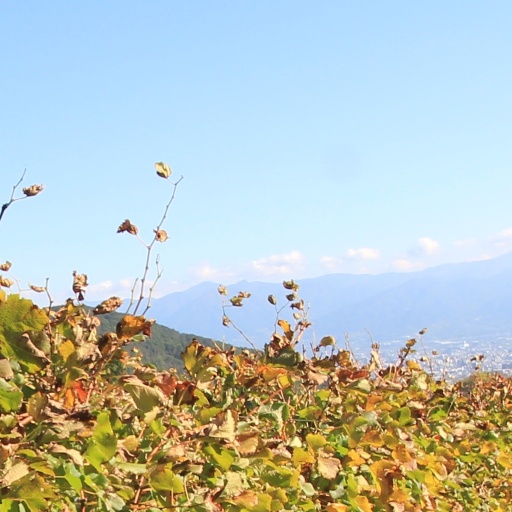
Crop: grape